1988–89 NFL playoffs

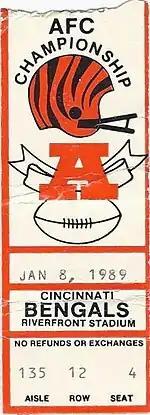
A ticket for the AFC Championship Game between the Bengals and the Bills.

Before the game began, a controversy arose over Cincinnati's no-huddle offense. Bills coach Marv Levy criticized the strategy as against the rules, as it was done with intent to deceive. There was suggestion that the Bills might counter this by simulating injuries in order to stop the clock, as the Seahawks were alleged to have done against the Bengals. However, Levy stated that the Bills would not do so. The NFL stated beforehand that neither action would result in a penalty. Prior to the game, both Levy and Cincinnati coach Sam Wyche told reporters that they did not believe that the other would behave unethically.